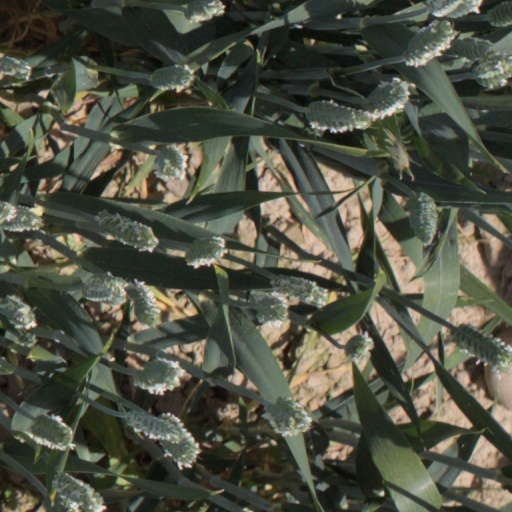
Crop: wheat